Arnolt Schlick

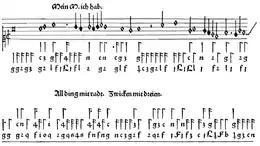
The two types of notation used for lute pieces in "Tabulaturen"

The "Tabulaturen etlicher lobgesang" is the earliest extensive source of German lute music and also one of the earliest published collections of lute music known. There are fifteen lute pieces, twelve of which are duets for voice and lute. The pieces are organized by difficulty, which reflects the didactic aspect of the "Tabulaturen". Curiously, Schlick does not include performing instructions, which are commonplace in most later German publications, and furthermore, no texts are included, although most can be found in contemporary sources—there are just three songs unique to the "Tabulaturen" ("Mein lieb ist weg", "Philips zwolffpot" and "All Ding mit radt"). Almost all the songs are settings of German polyphonic Lieder on secular texts. There are two exceptions. The first, "Metzkin Isaack", may be of Netherlandish origin, and there is a possibility that Schlick learned the piece from Petrucci's "Harmonice Musices Odhecaton". This would imply that Schlick borrowed the idea to apply for an imperial privilege for "Spiegel" and "Tabulaturen" from Petrucci. The second exception is "All Ding mit radt", which is different from every other piece in the "Tabulaturen": it relies not on the phrase structure of the song, like other settings, but rather on motivic and harmonic principles. Also, unlike other lute settings, it does not use bar form.